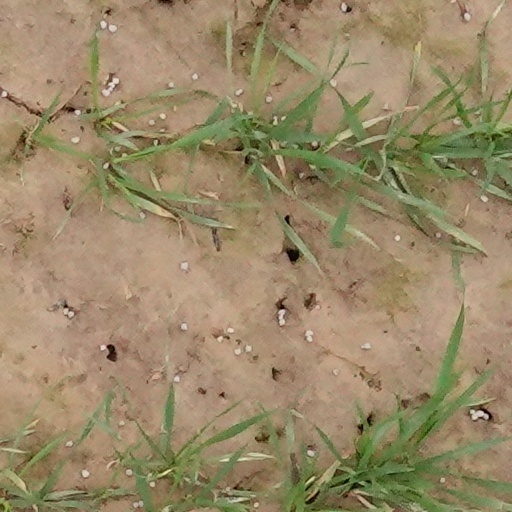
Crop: wheat